Congregation of the Annunciation

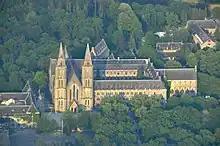
Abbaye de Maredsous

The Congregation of the Annunciation ("Congregatio Annuntiationis B.M.V."), formerly known as the Belgian Congregation, is a congregation of monasteries within the Roman Catholic Benedictine Confederation. Founded in 1920, the Congregation includes fifteen independent male monasteries spread throughout ten countries. Additionally, two female monasteries are members of the Congregation, while a further ten are affiliated with the Congregation.